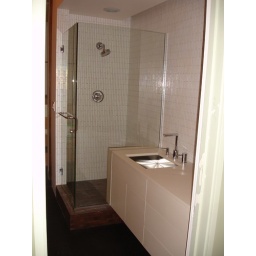
yes, the corian cabinet passes thru the glass to give you some shampoo shelving in the shower.